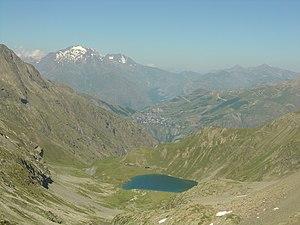
Le lac de la Muzelle et la station des Deux Alpes vus depuis le col de la Muzelle
Le lac de la Muzelle est un lac glaciaire situé à 2105 m d'altitude dans la vallée du Vénéon, au pied de la Roche de la Muzelle. Il s'atteint par un sentier de 1200 m de dénivelé depuis Bourg d'Arud.